Kill My Doubt

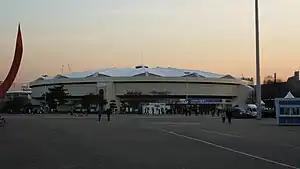
SK Olympic Handball Gymnasium (pictured in 2008 before remodeling) will be the venue of Itzy's showcase for the EP.

An "album spoiler" video with audio snippets of the EP's songs and their corresponding choreographies was released online on July 16. Featuring only Yeji and Ryujin, the video prompted online debate regarding the absence of the remaining three members. The music for the lead single, "Cake", was promoted through teaser trailers released on July 26 and 28.